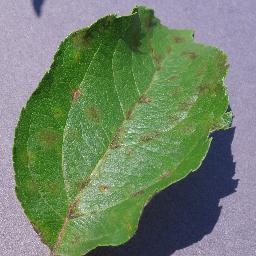
Label: Apple___Apple_scab